Higashi-Shiroishi Station

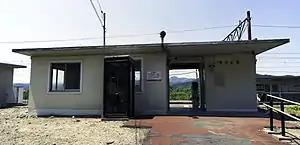
Higashi-Shiroishi Station

is a railway station in the city of Shiroishi, Miyagi Prefecture, Japan, operated by East Japan Railway Company (JR East).